Dongju: The Portrait of a Poet

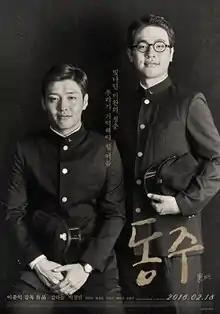
Theatrical release poster

Dongju: The Portrait of a Poet is a 2016 South Korean black-and-white biographical period drama film directed by Lee Joon-ik and written by Shin Yeon-shick, starring Kang Ha-neul as the titular character, and Park Jeong-min. It was released in South Korea on February 17, 2016.